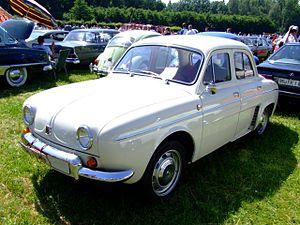
La Renault Dauphine est un modèle automobile qui a été fabriqué par Renault dans l'usine de Flins à partir de mars 1956 jusqu'en 1967.